Pink Panther and Pals

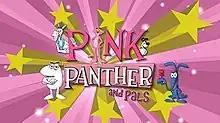

Pink Panther and Pals is an American animated television series and a modern adaptation of the classic DePatie-Freleng "Pink Panther" shorts from the 1960s. The series was produced by Desert Panther Productions and Rubicon Studios in association with Mirisch-Geoffrey-DePatie-Freleng and MGM Television. It premiered on Cartoon Network on March 7, 2010 and later moved to Boomerang on August 12, 2010. 26 episodes were produced.